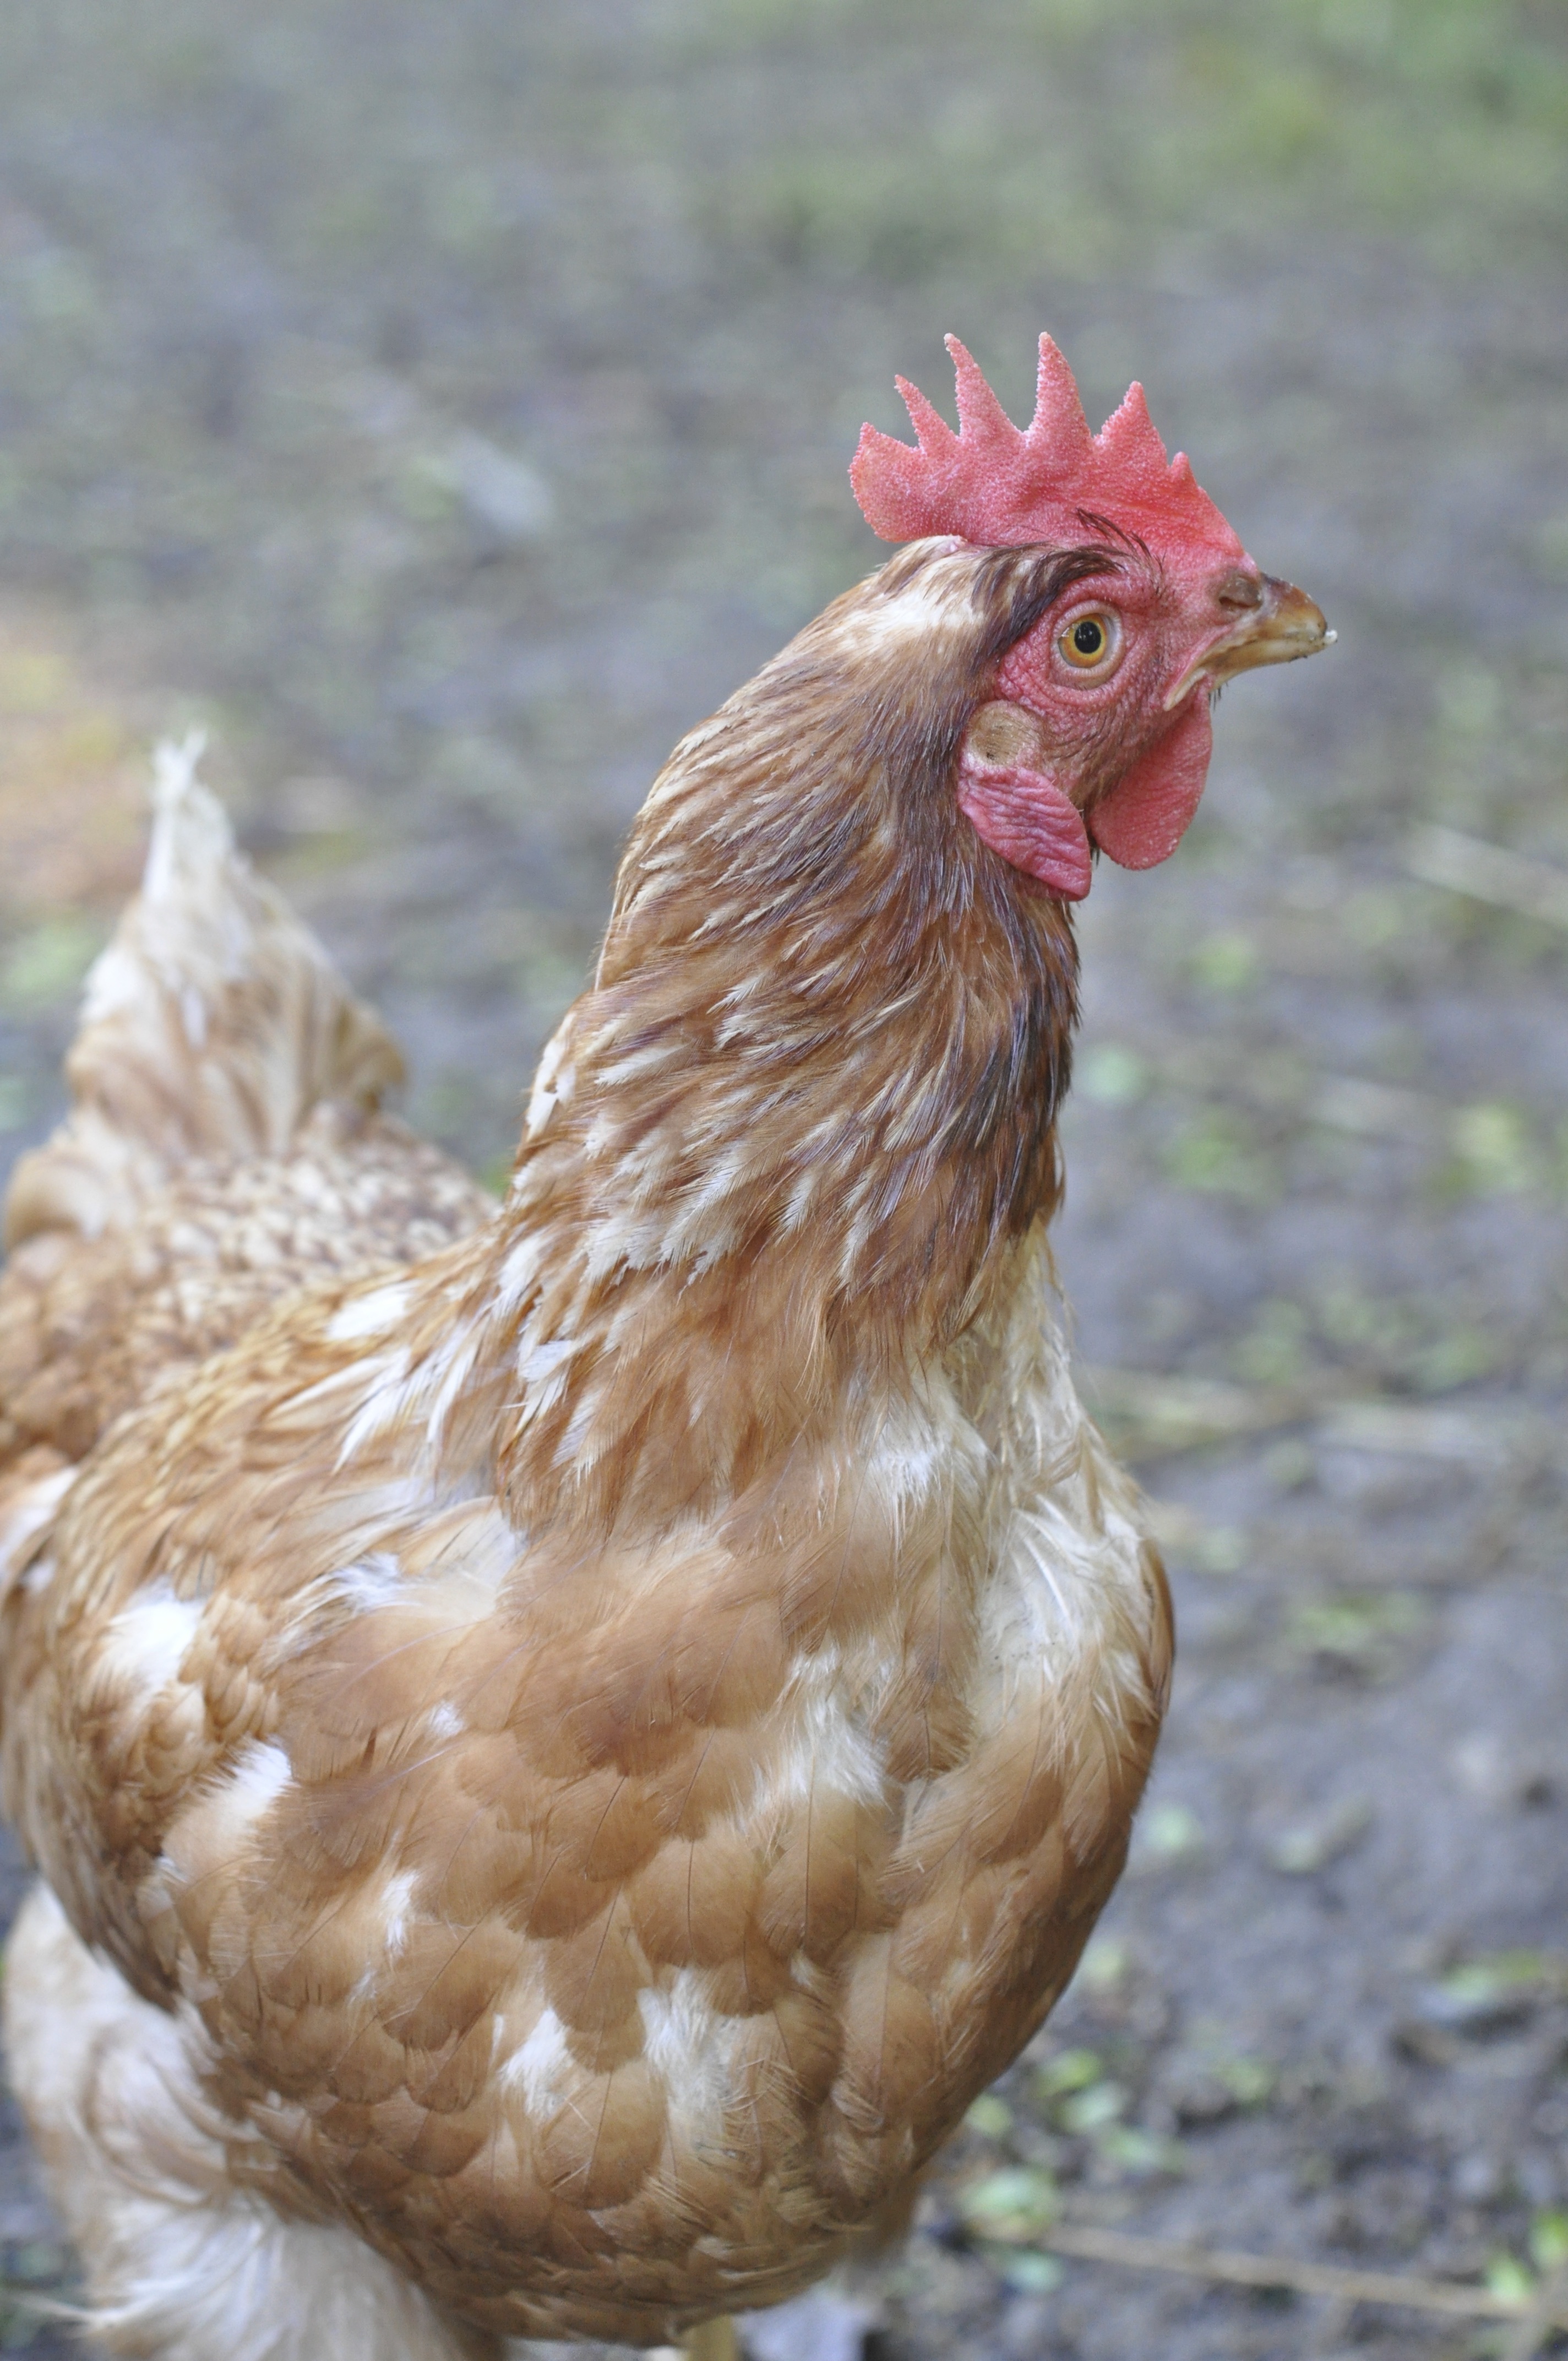
bird, beak, chicken, fowl, fauna, rooster, poultry, hen, galliformes, vertebrate, phasianidae, portrait of animals, domestic birds